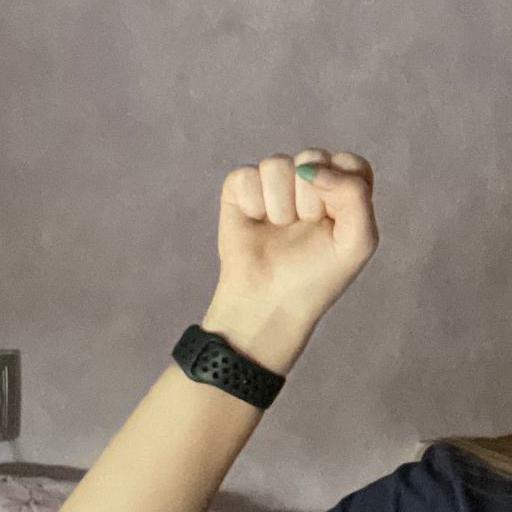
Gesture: fist